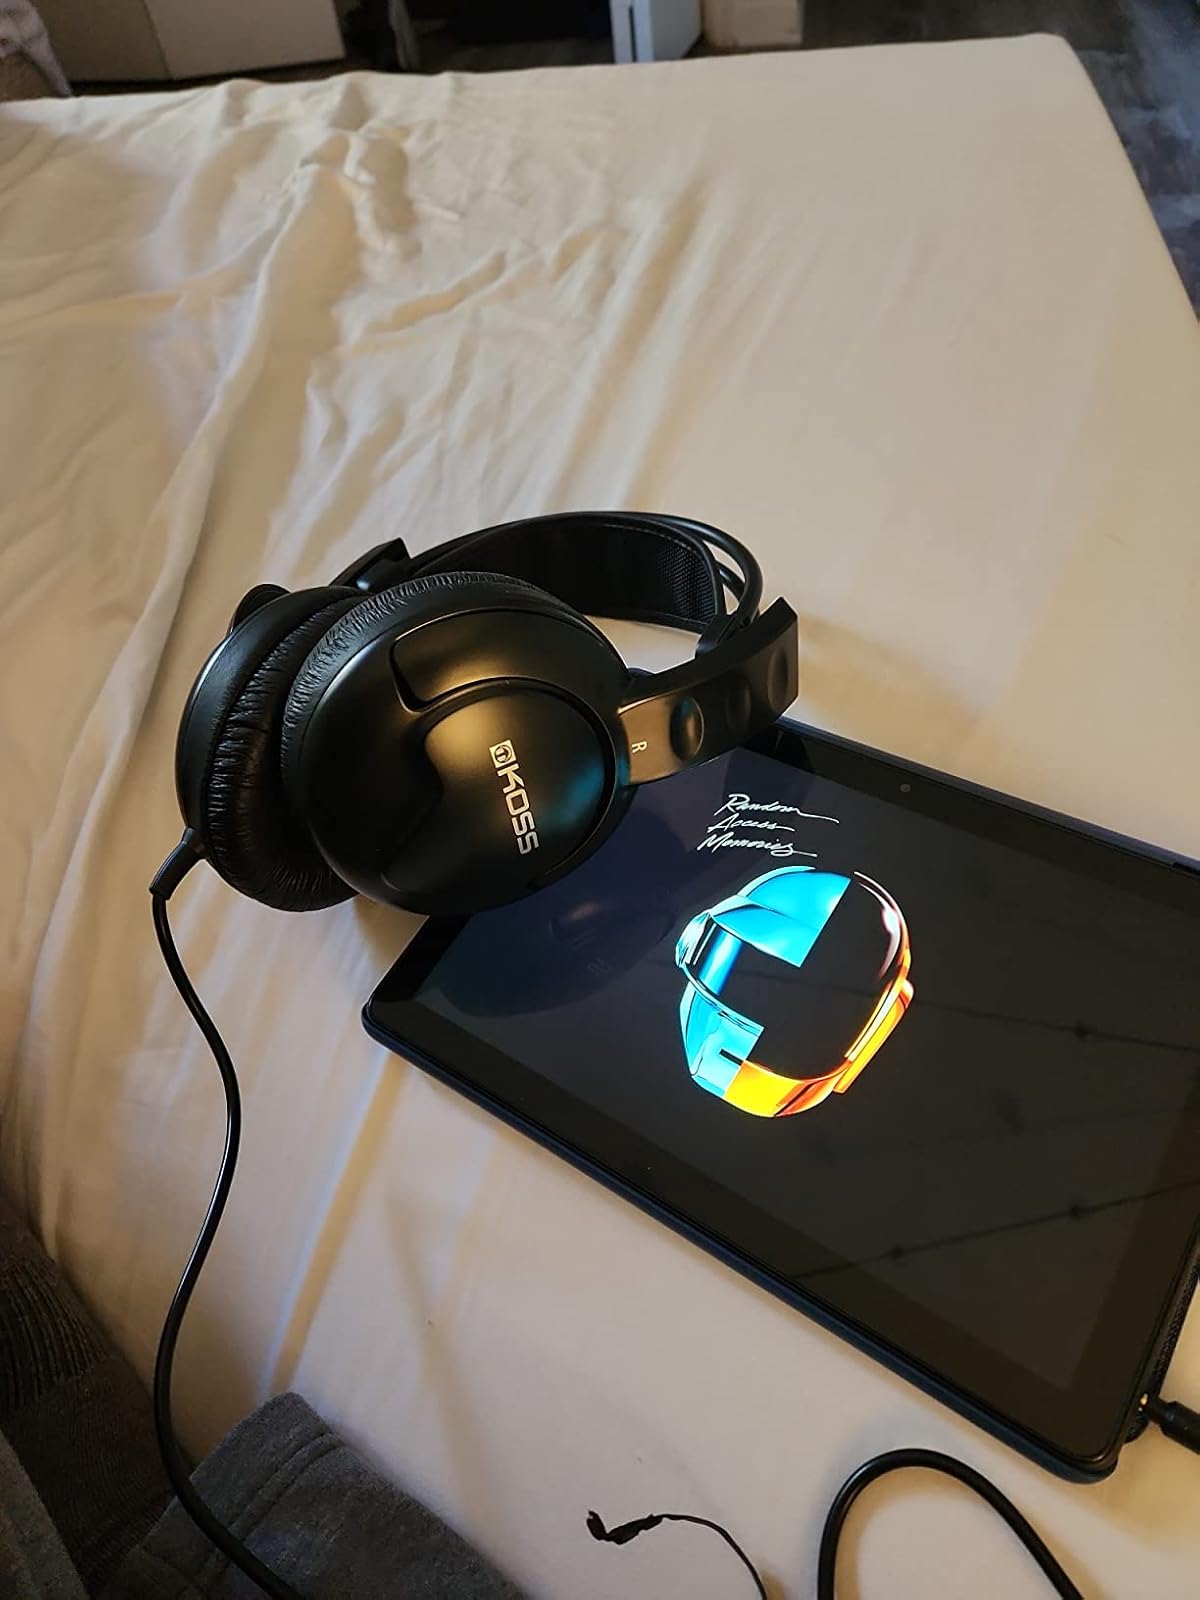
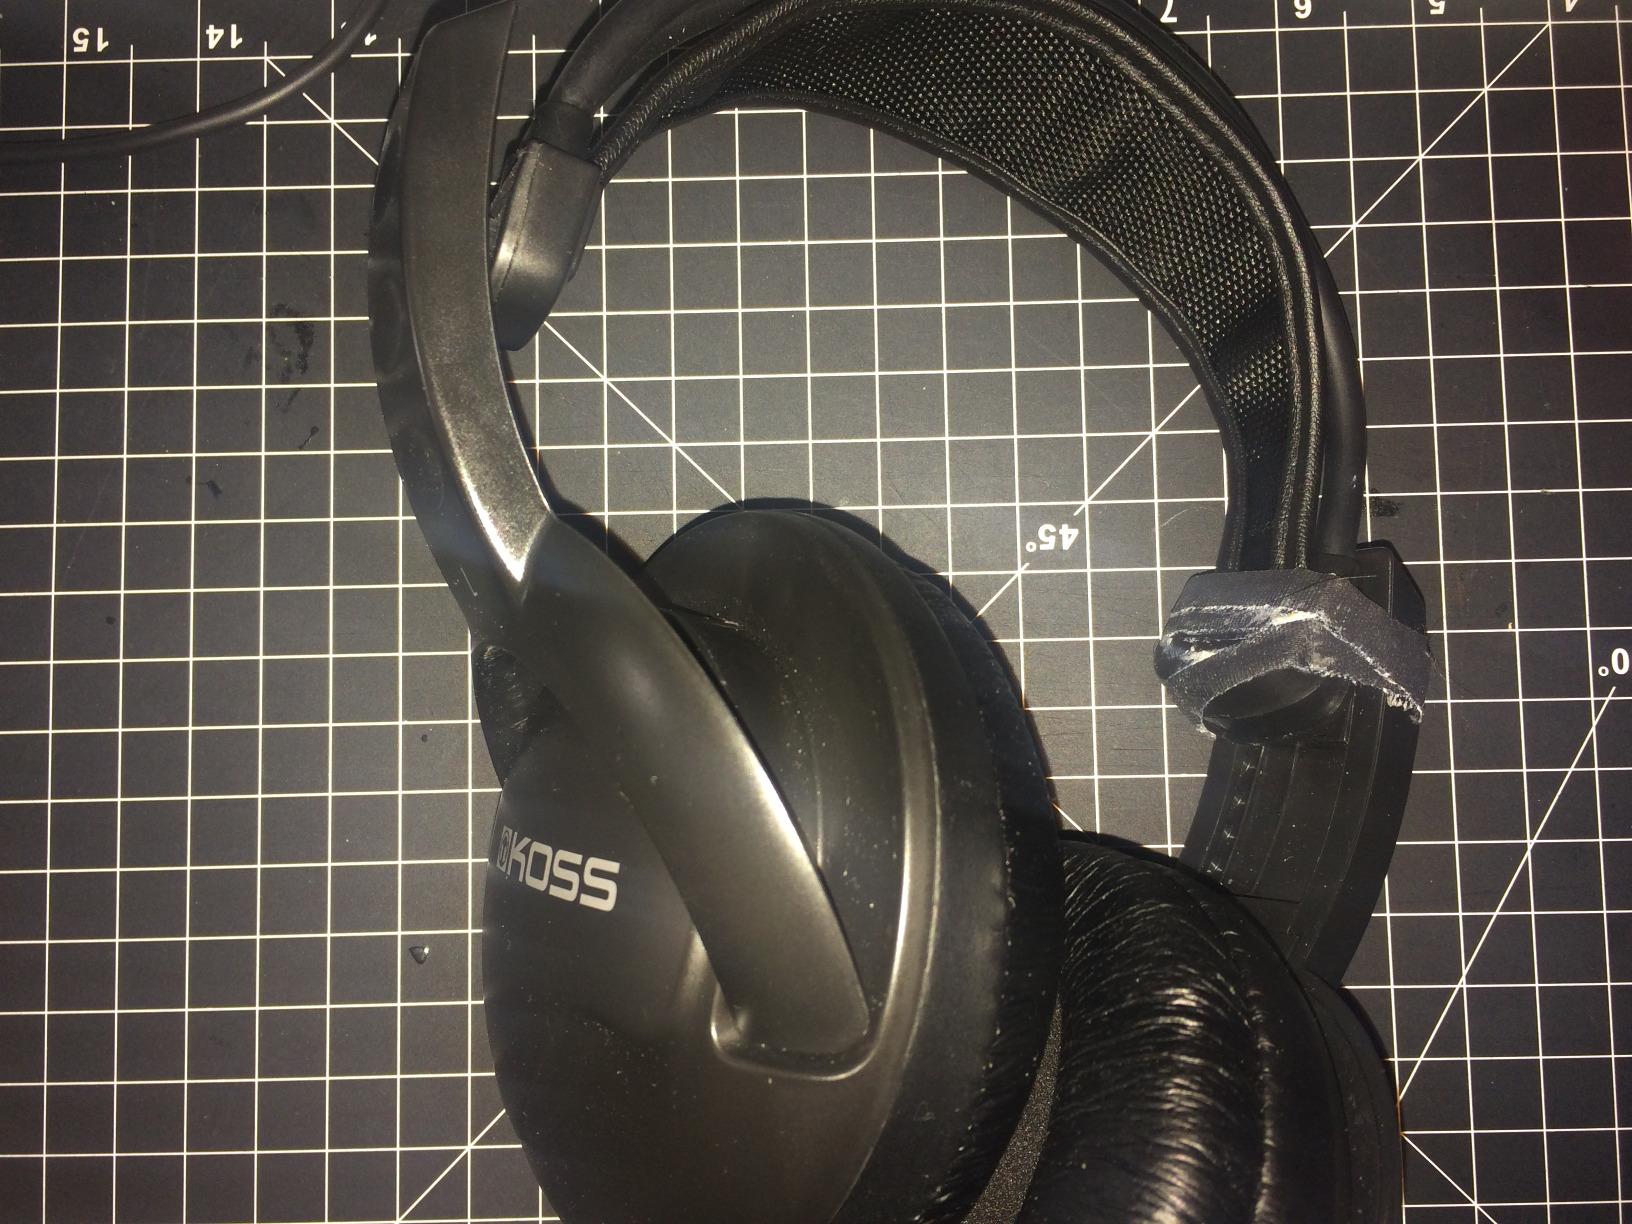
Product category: headphones
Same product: yes